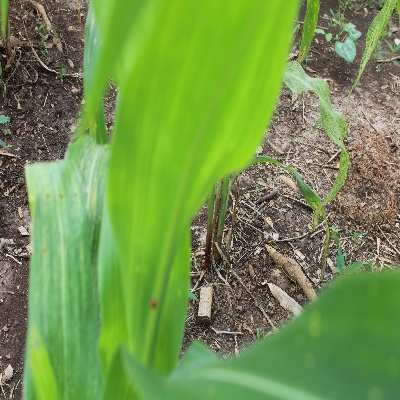
Crop: Maize
Condition: leaf spot